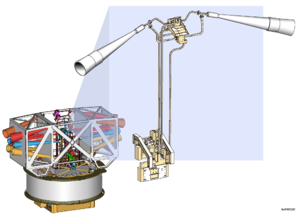
Wilkinson Microwave Anisotropy Probe ou WMAP est un observatoire spatial américain de la NASA lancé en juin 2001 pour dresser une carte de l'anisotropie du fond diffus cosmologique. Par rapport à l'observatoire spatial COBE qui l'a précédé dans les années 1980, la mission a permis d'améliorer d'un facteur 68 000 la précision des valeurs des principaux paramètres cosmologiques comme l'âge de l'Univers et la proportion de ses composants : matière baryonique, matière noire et énergie sombre. Les mesures effectuées confirment les hypothèses du modèle standard de la cosmologie. Le satellite de 840 kg, qui a effectué ses observations depuis une orbite autour du point de Lagrange L₂, a achevé sa mission en juillet 2010.